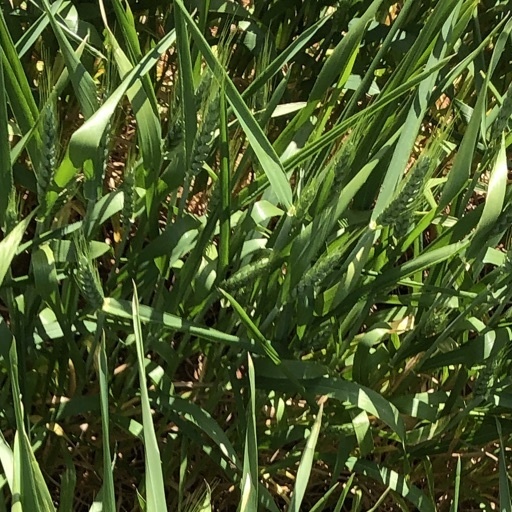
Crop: wheat